Church of Our Saviour, Friend of Children

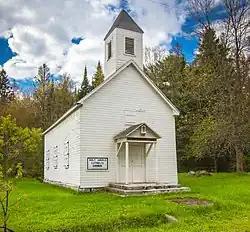

Church of Our Saviour, Friend of Children, also known as Holy Angels Roman Catholic Church, is a church located on North Shore Road on Sugar Island, near Sault Ste. Marie, Michigan. It was designated a Michigan State Historic Site in 1978 and listed on the National Register of Historic Places in 1982.